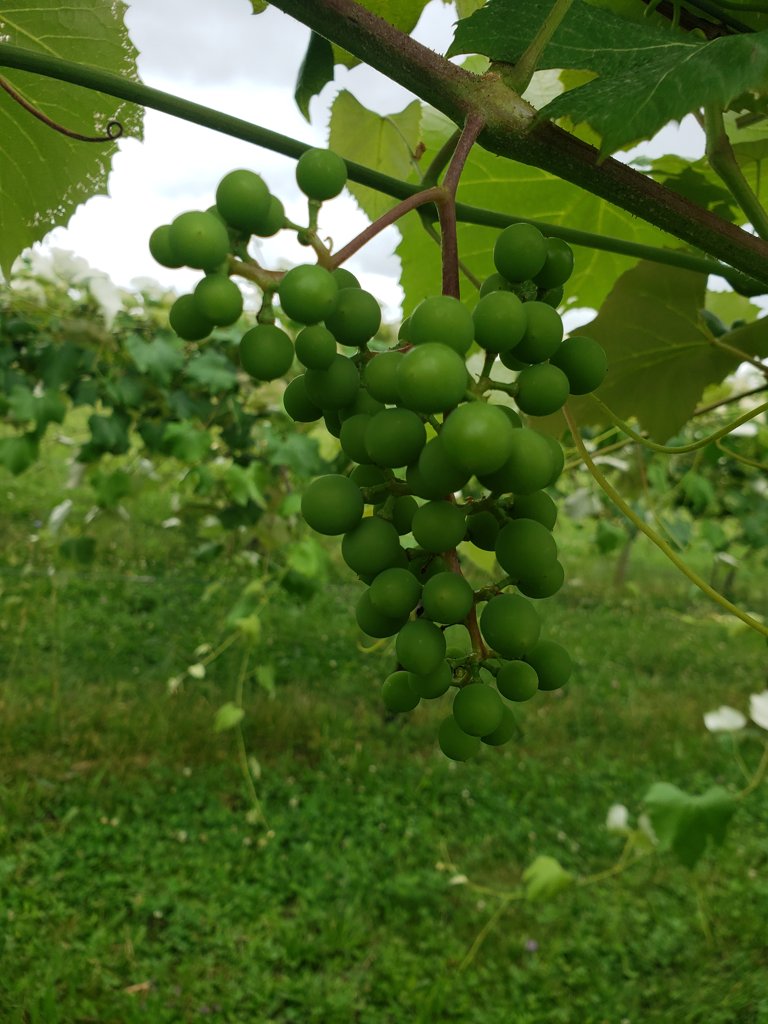
Berries visible: 58
Grape clusters: 1